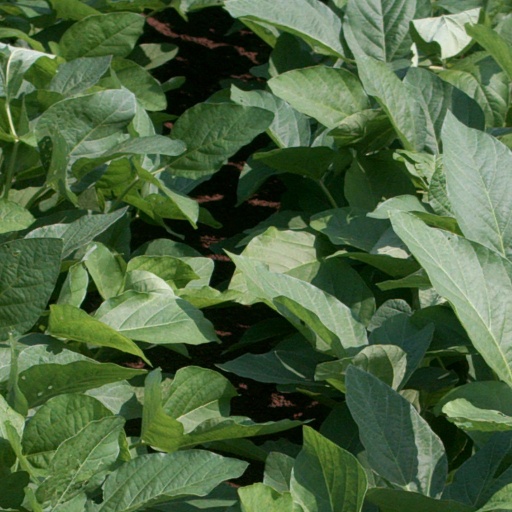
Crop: soybean